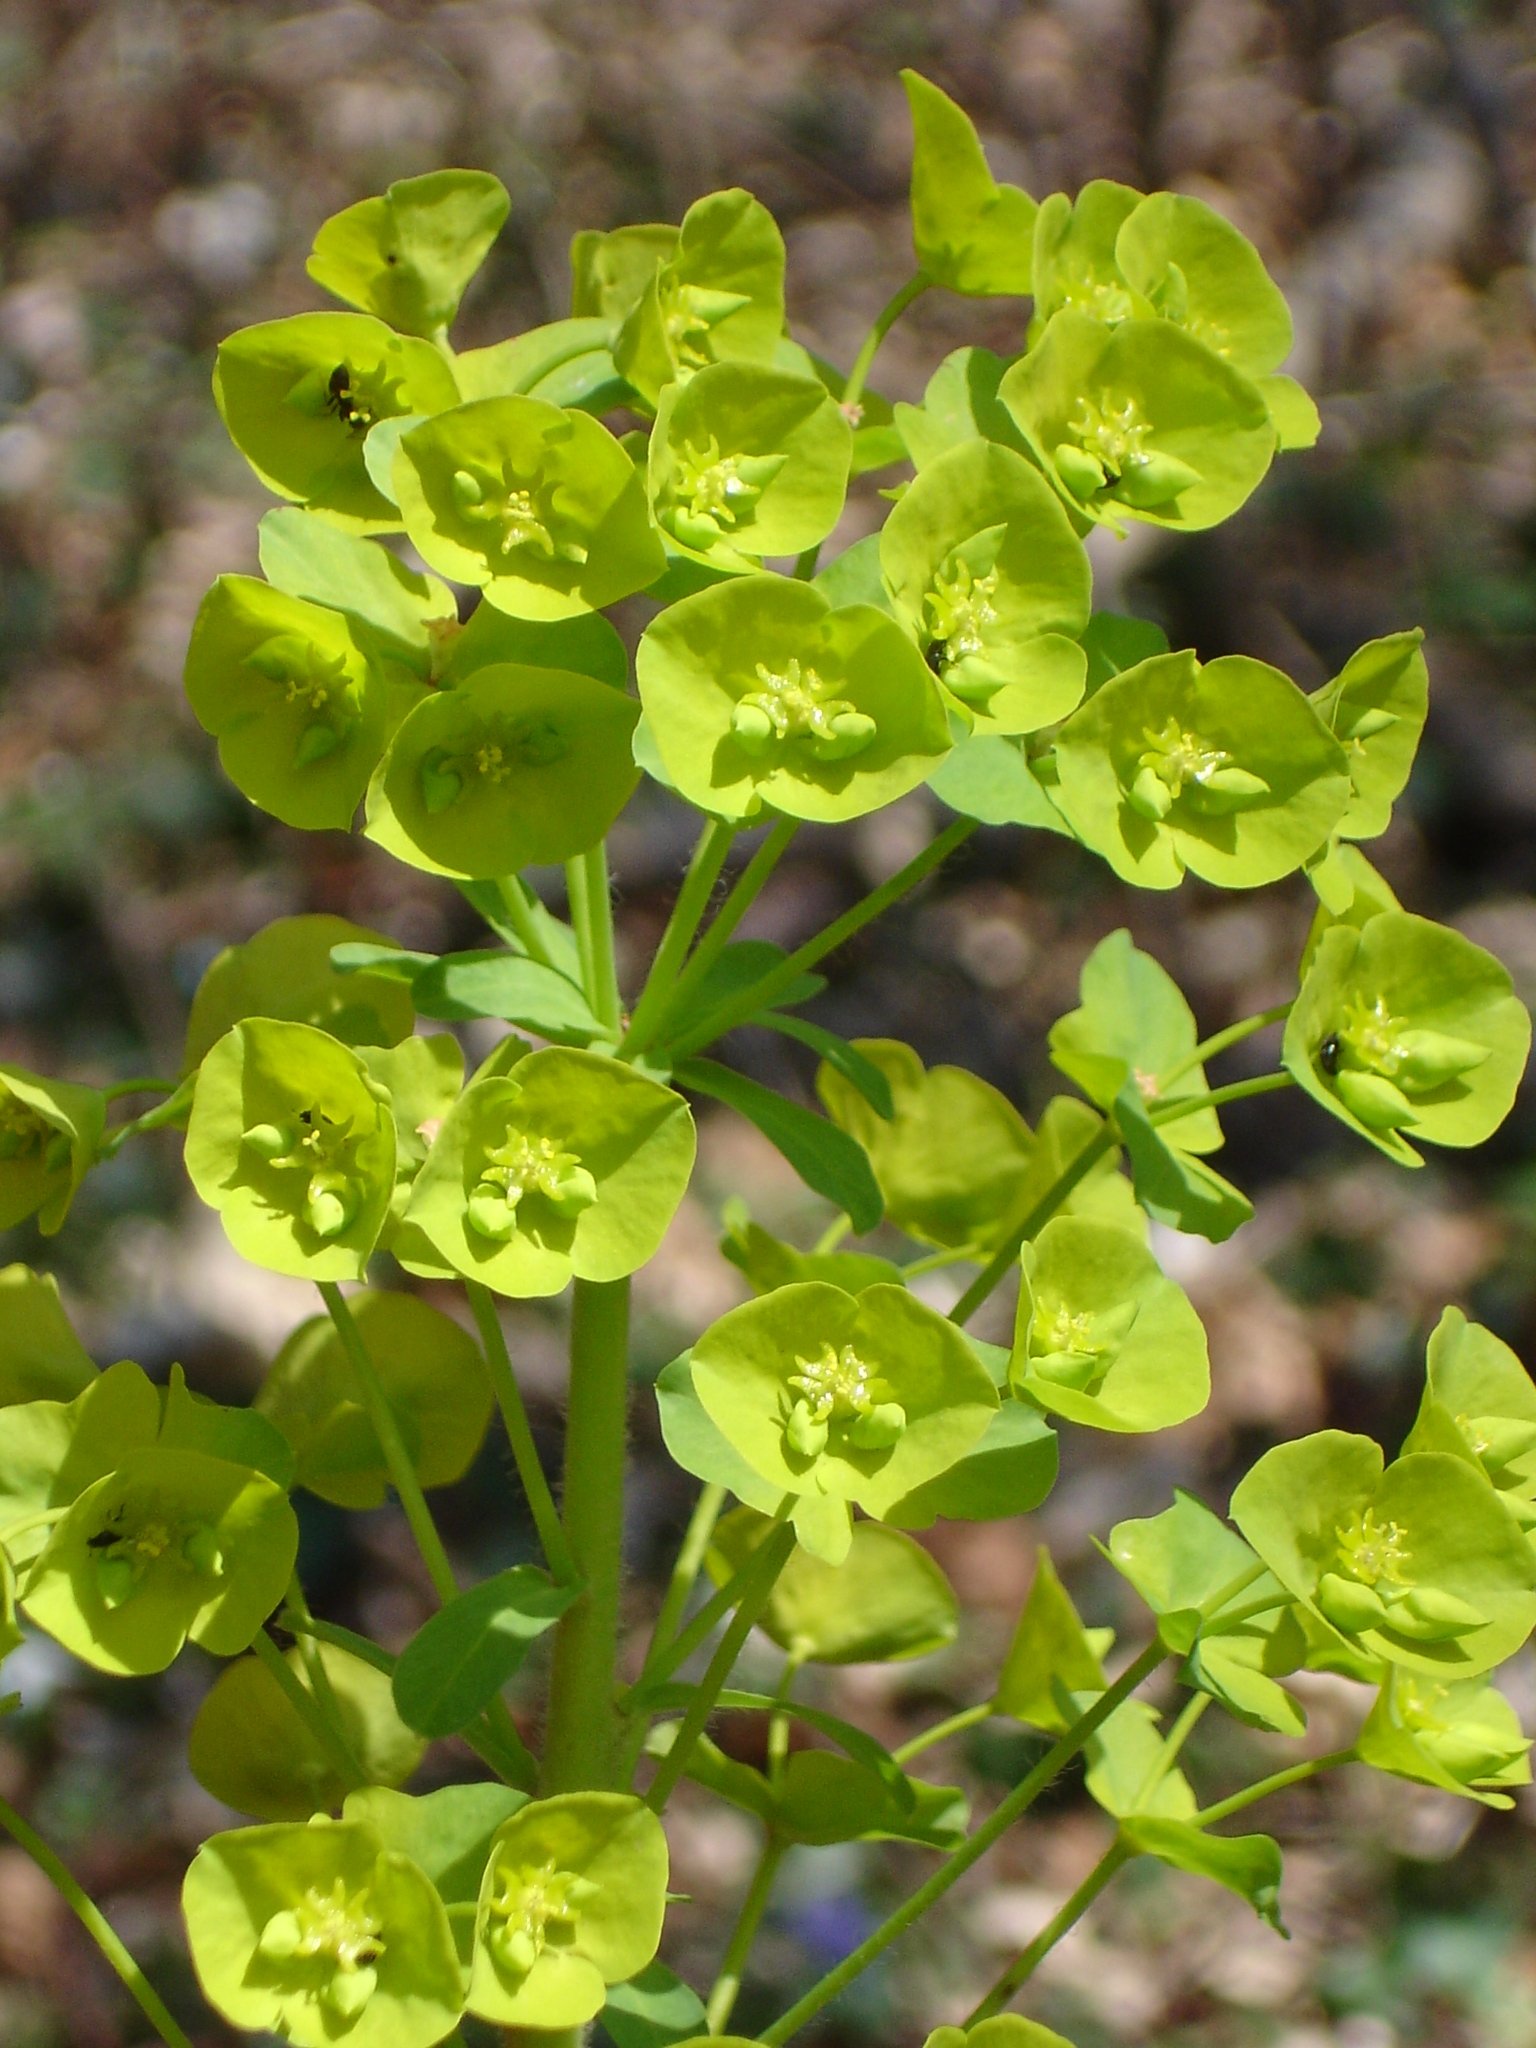
blossom, plant, flower, bloom, food, green, produce, vegetable, yellow, flora, wildflower, shrub, flowering plant, spurge family, annual plant, land plant, mandelbl ttrige spurge